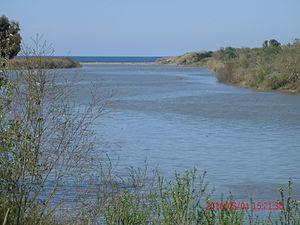
Embouchure du Sebaou à Dellys
Le Sebaou, ou oued Sebaou est la principale rivière de la Kabylie de Djurdjura, qui se jette dans la Méditerranée près de la ville de Dellys ville côtière de Kabylie, rattachée à la wilaya de Boumerdes. Sebaou c'est aussi l'appellation donnée à la vallée traversée par cette rivière qui va de Boubhir jusqu'à Dellys.